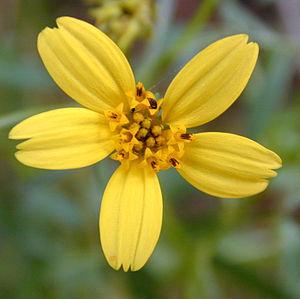
Les Astéracées sont une grande famille botanique de plantes dicotylédones, appelées aussi Composées ou, plus rarement des Composacées. En effet, ce que l'on prend à première vue pour des « fleurs » chez ces plantes est en réalité composé de fleurs minuscules, réunies en inflorescences appelées capitules.